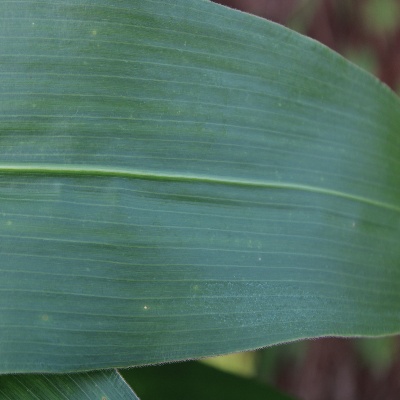
Label: Corn_(Maize)___Leaf_Spot